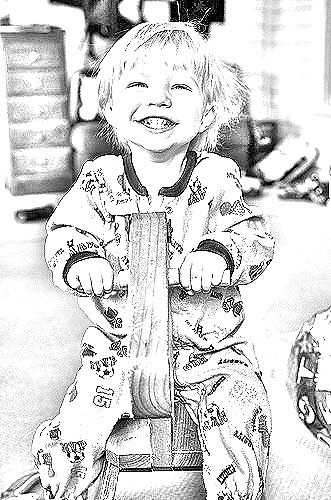
Portrait style: Sketch Portrait